Petronas

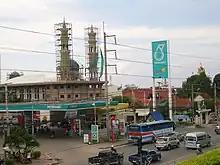
A Petronas station seen in Pattaya, Thailand

Several factors converged in the early 1970s to prompt the Malaysian government into setting up a state-owned oil and gas company. In 1972, the oil price per barrel was US$1.50, which later rose to US$2.28 per barrel. War in the Middle East and an oil embargo by the Organization of Petroleum Exporting Countries (OPEC) caused the price per barrel to rise to US$12.00, which further incentivised Malaysia to set up its own oil company. Several countries such as United Arab Emirates, Egypt and Indonesia have adopted the production sharing agreement instead of a concession system for oil revenue distribution. The Malaysian government also believed that foreign oil companies did not properly inform the government regarding the oil exploration activities in their own concessions (such as the new discovery of oil fields), thus resulted in a loss of revenue to the government. The formulation of Malaysian New Economic Policy in the early 1970s encourages Malaysians to take control of various modern industries and to open more economic opportunities for the bumiputeras.